Sayapaneni Nayaks

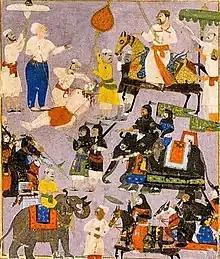

The Sayapaneni Nayaks served as loyal military administrators and governors under the Vijayanagara Empire, particularly during its zenith and later phases of decline. The Sayapaneni Nayaks formally entered the service of the Vijayanagara Empire during the reign of Krishnadevaraya, when the emperor granted administrative control of the Dupadu region to a 20 year old noble named Sayappa Nayudu. According to the Dupati Kaifiyat, this transfer of authority marked the beginning of Sayapaneni political ascendancy. Sayappa Nayudu’s descendants, Vengala Nayudu and Venkatadri Nayudu, later expanded and consolidated this territory, establishing the Dupadu principality, which grew to encompass over 533 villages. Their rule is considered as a peaceful and culturally significant era in regional chronicles.